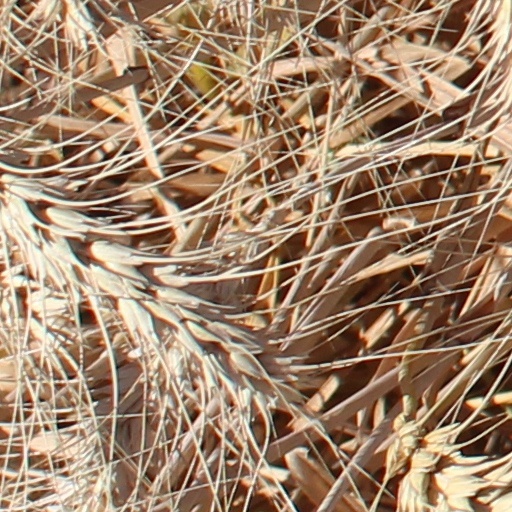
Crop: wheat